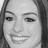
Emotion: happy